John Spicer (Australian politician)

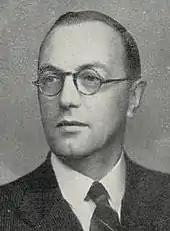
Spicer early in his political career

Spicer won a seat in the Senate as a United Australia Party candidate at the 1940 election. In the Senate, he spoke frequently on tax issues and promoted "sound and honest finance". Spicer was defeated at the 1943 election. He strongly opposed Ben Chifley's bank nationalisation and acted for the English banks in court action on the issue. He took silk in 1948.